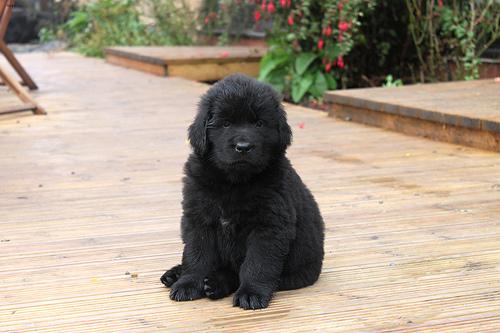
Breed: newfoundland